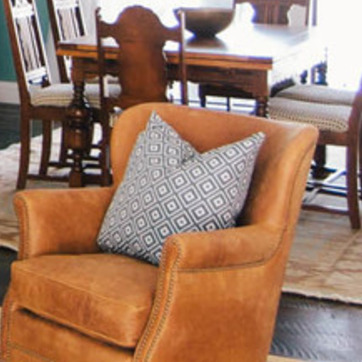
Material: fabric